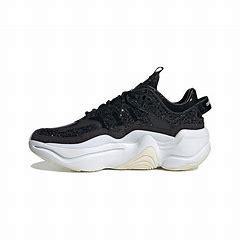
Brand: Adidas
Model: Magmur Runner